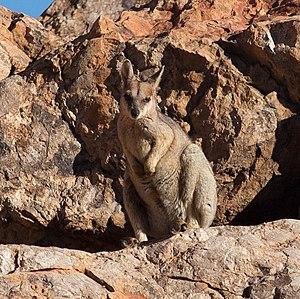
Petrogale purpureicollis est une espèce de marsupial de la famille des Macropodidés.